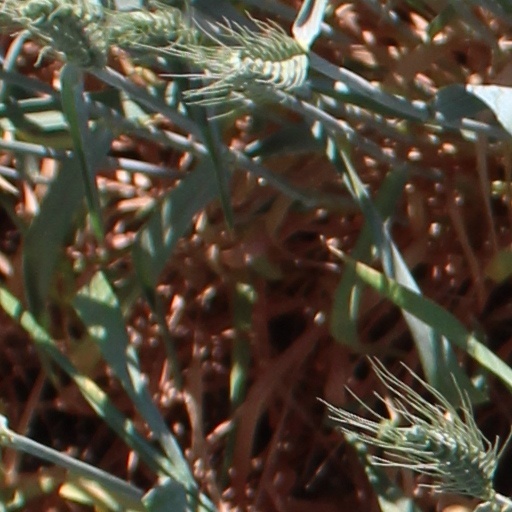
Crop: wheat